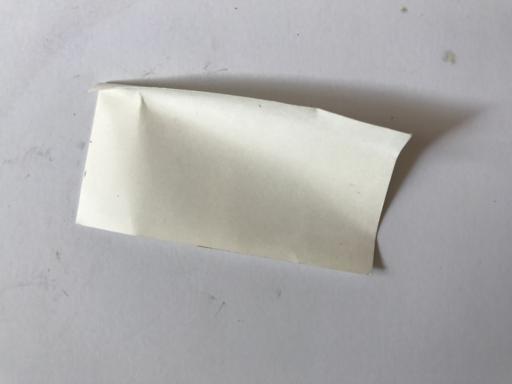
Waste category: paper